The Gadget Maker

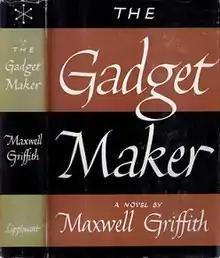
First edition (publ. J. B. Lippincott & Co.)

The Gadget Maker is a 1954 novel by Maxwell Griffith. It is notable for its vivid depiction of an otherwise-rarely-described milieu: campus life at MIT in the 1940s. It also presents a striking engineers-eye-view of guided missile development at a West Coast aerospace firm during the early days of the cold war.